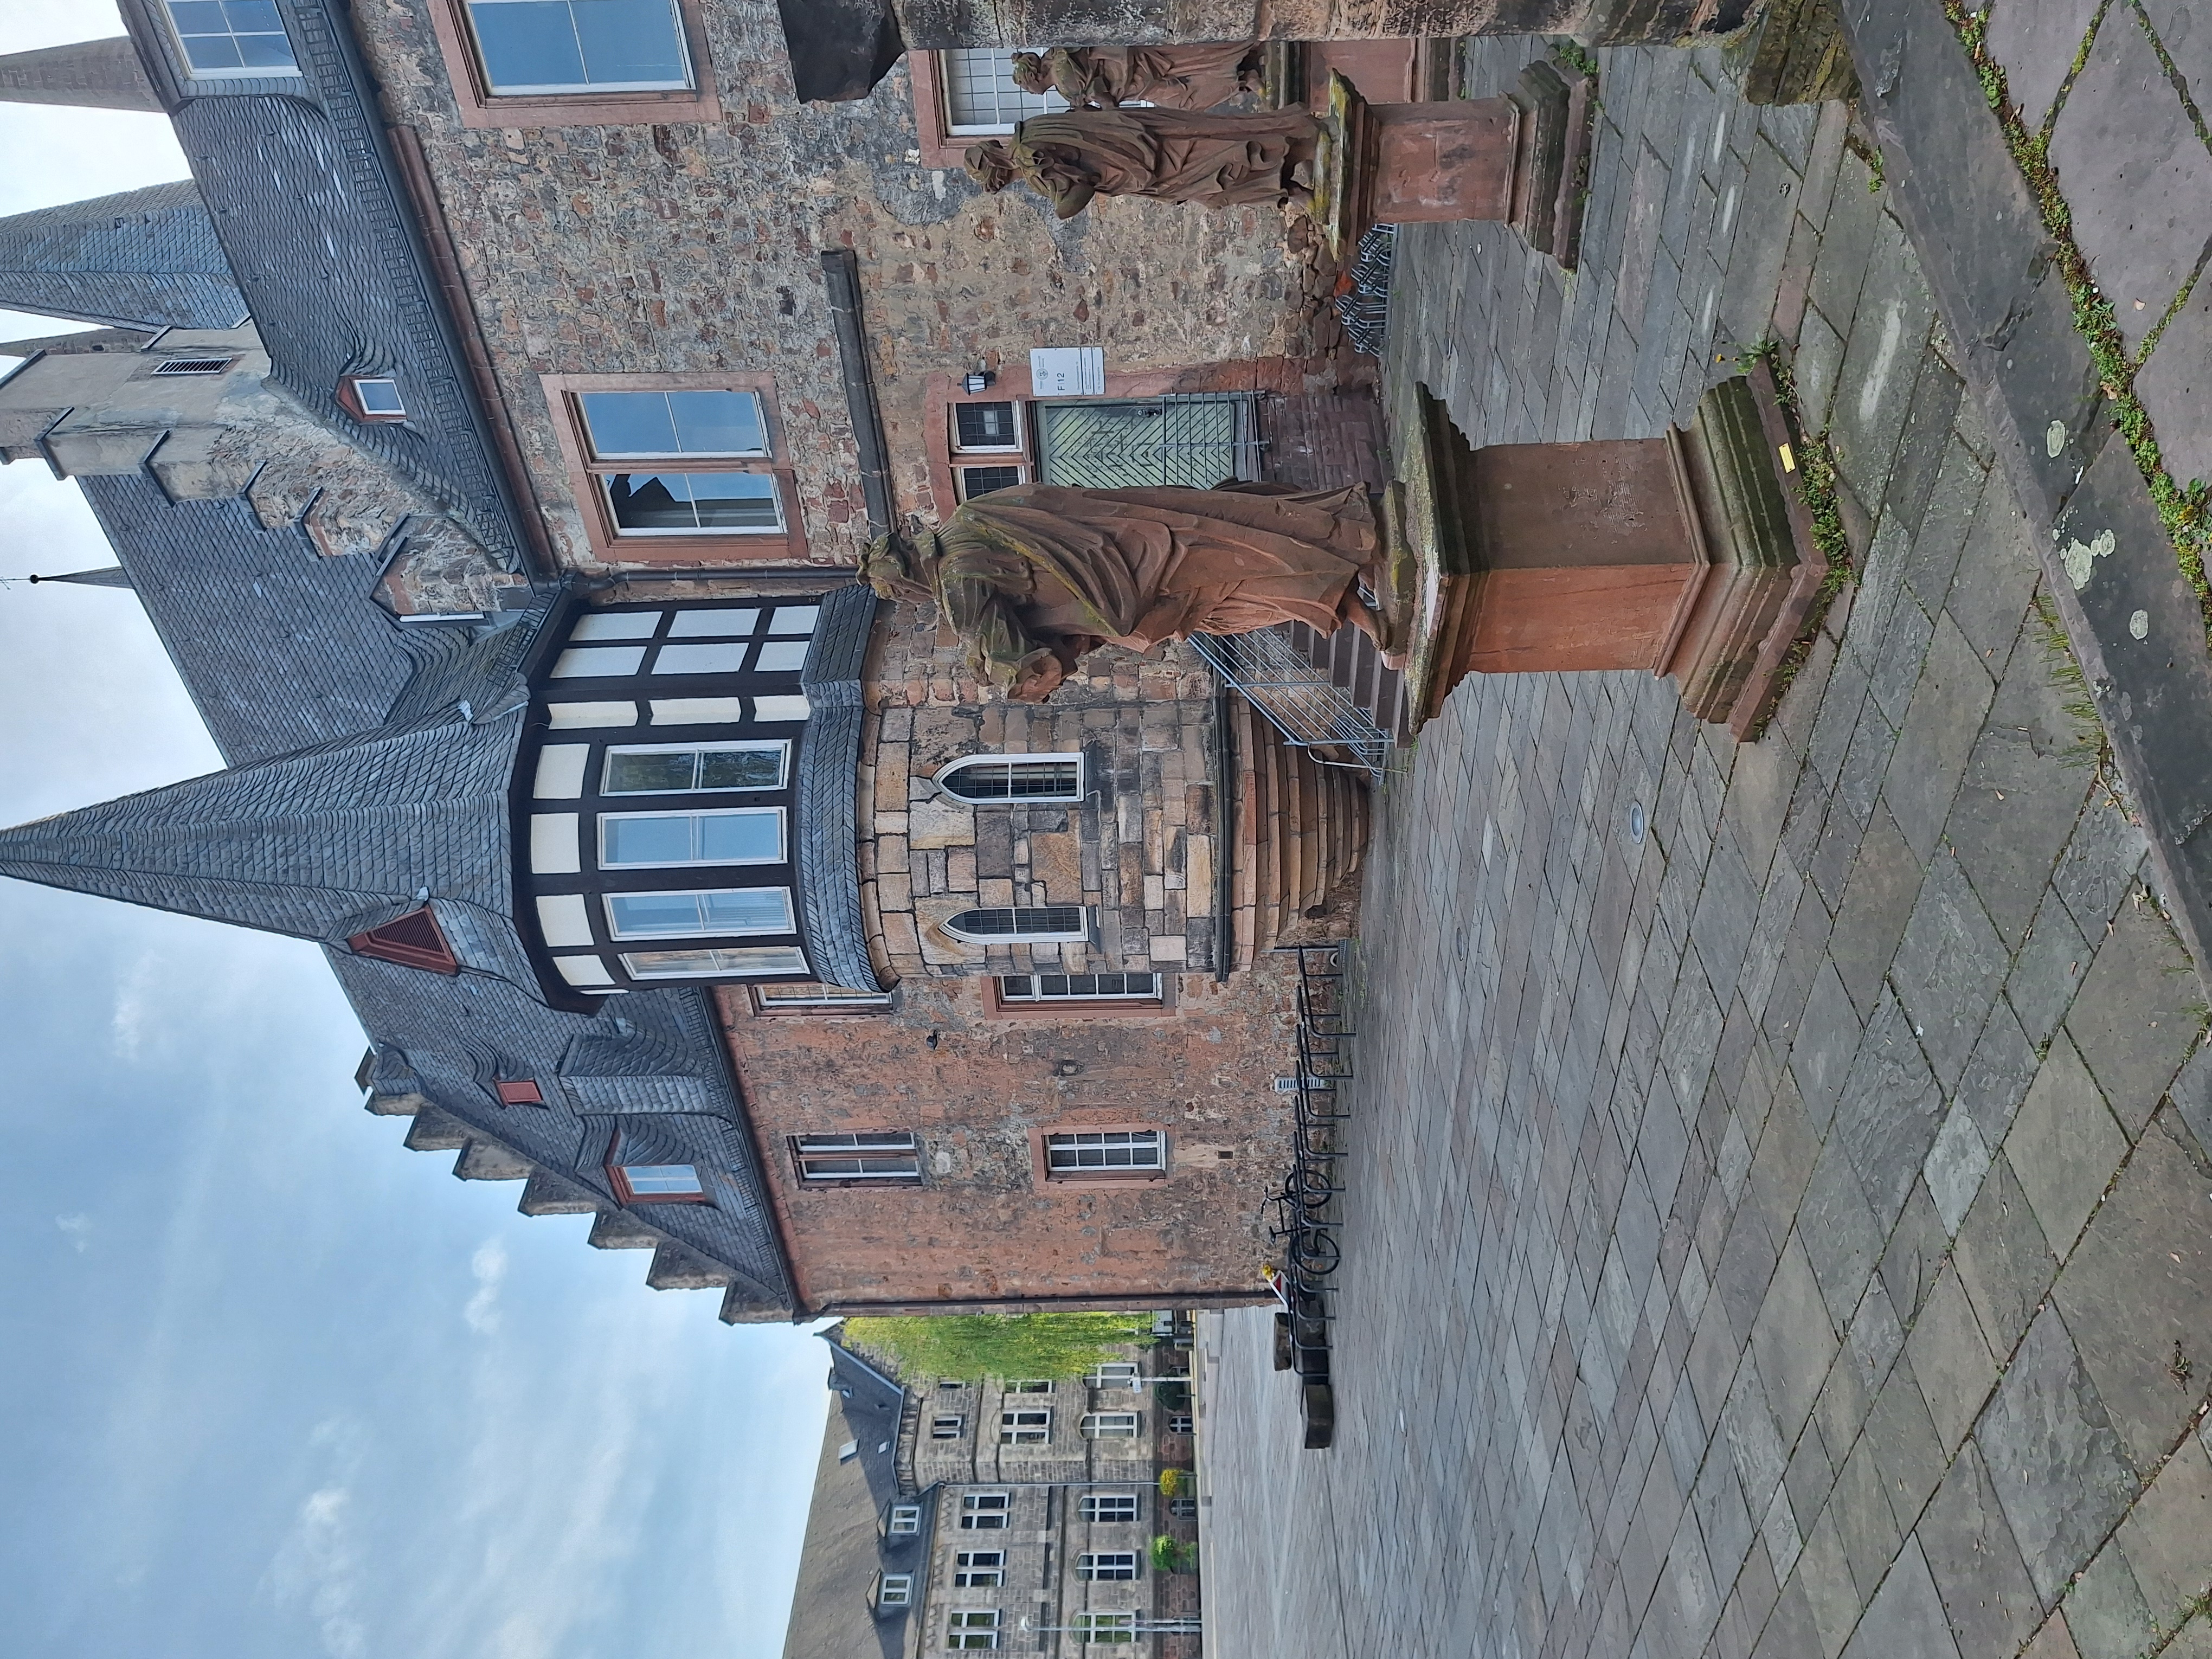
Building: Deutschhausstraße 10, Deutches Haus, Fachbereich Geographie